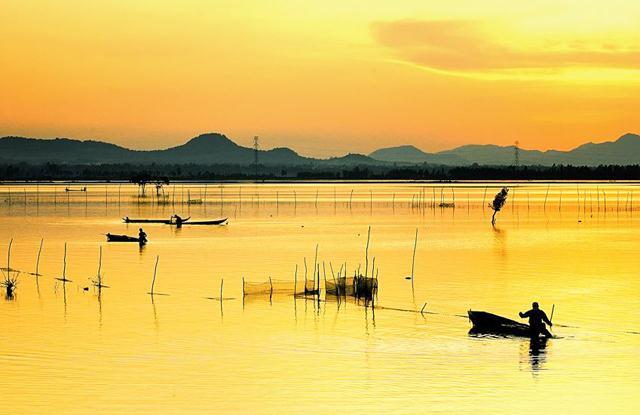
có một vài chiếc thuyền đang di chuyển ở trên mặt nước